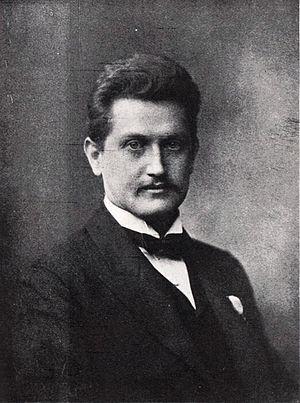
Kazimierz Bein, Polonais, plus connu sous le pseudonyme de Kabe, fut l'un des écrivains qui ont le plus œuvré pour donner un style à la littérature espérantophone des débuts. On le considérait comme le meilleur styliste durant les premiers temps de l'espéranto. Son style fluide et facile a eu une influence considérable sur l'évolution de la langue ; après Zamenhof il est l'auteur le plus cité dans la Plena Analiza Gramatiko qui est à l'espéranto ce que Le Bon Usage de Grevisse est à la langue française.